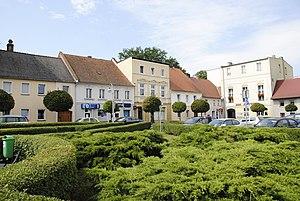
Korfantów est une ville de Pologne, située dans le sud du pays, dans la voïvodie d'Opole. Elle est le siège de la gmina de Korfantów, dans le powiat de Nysa.